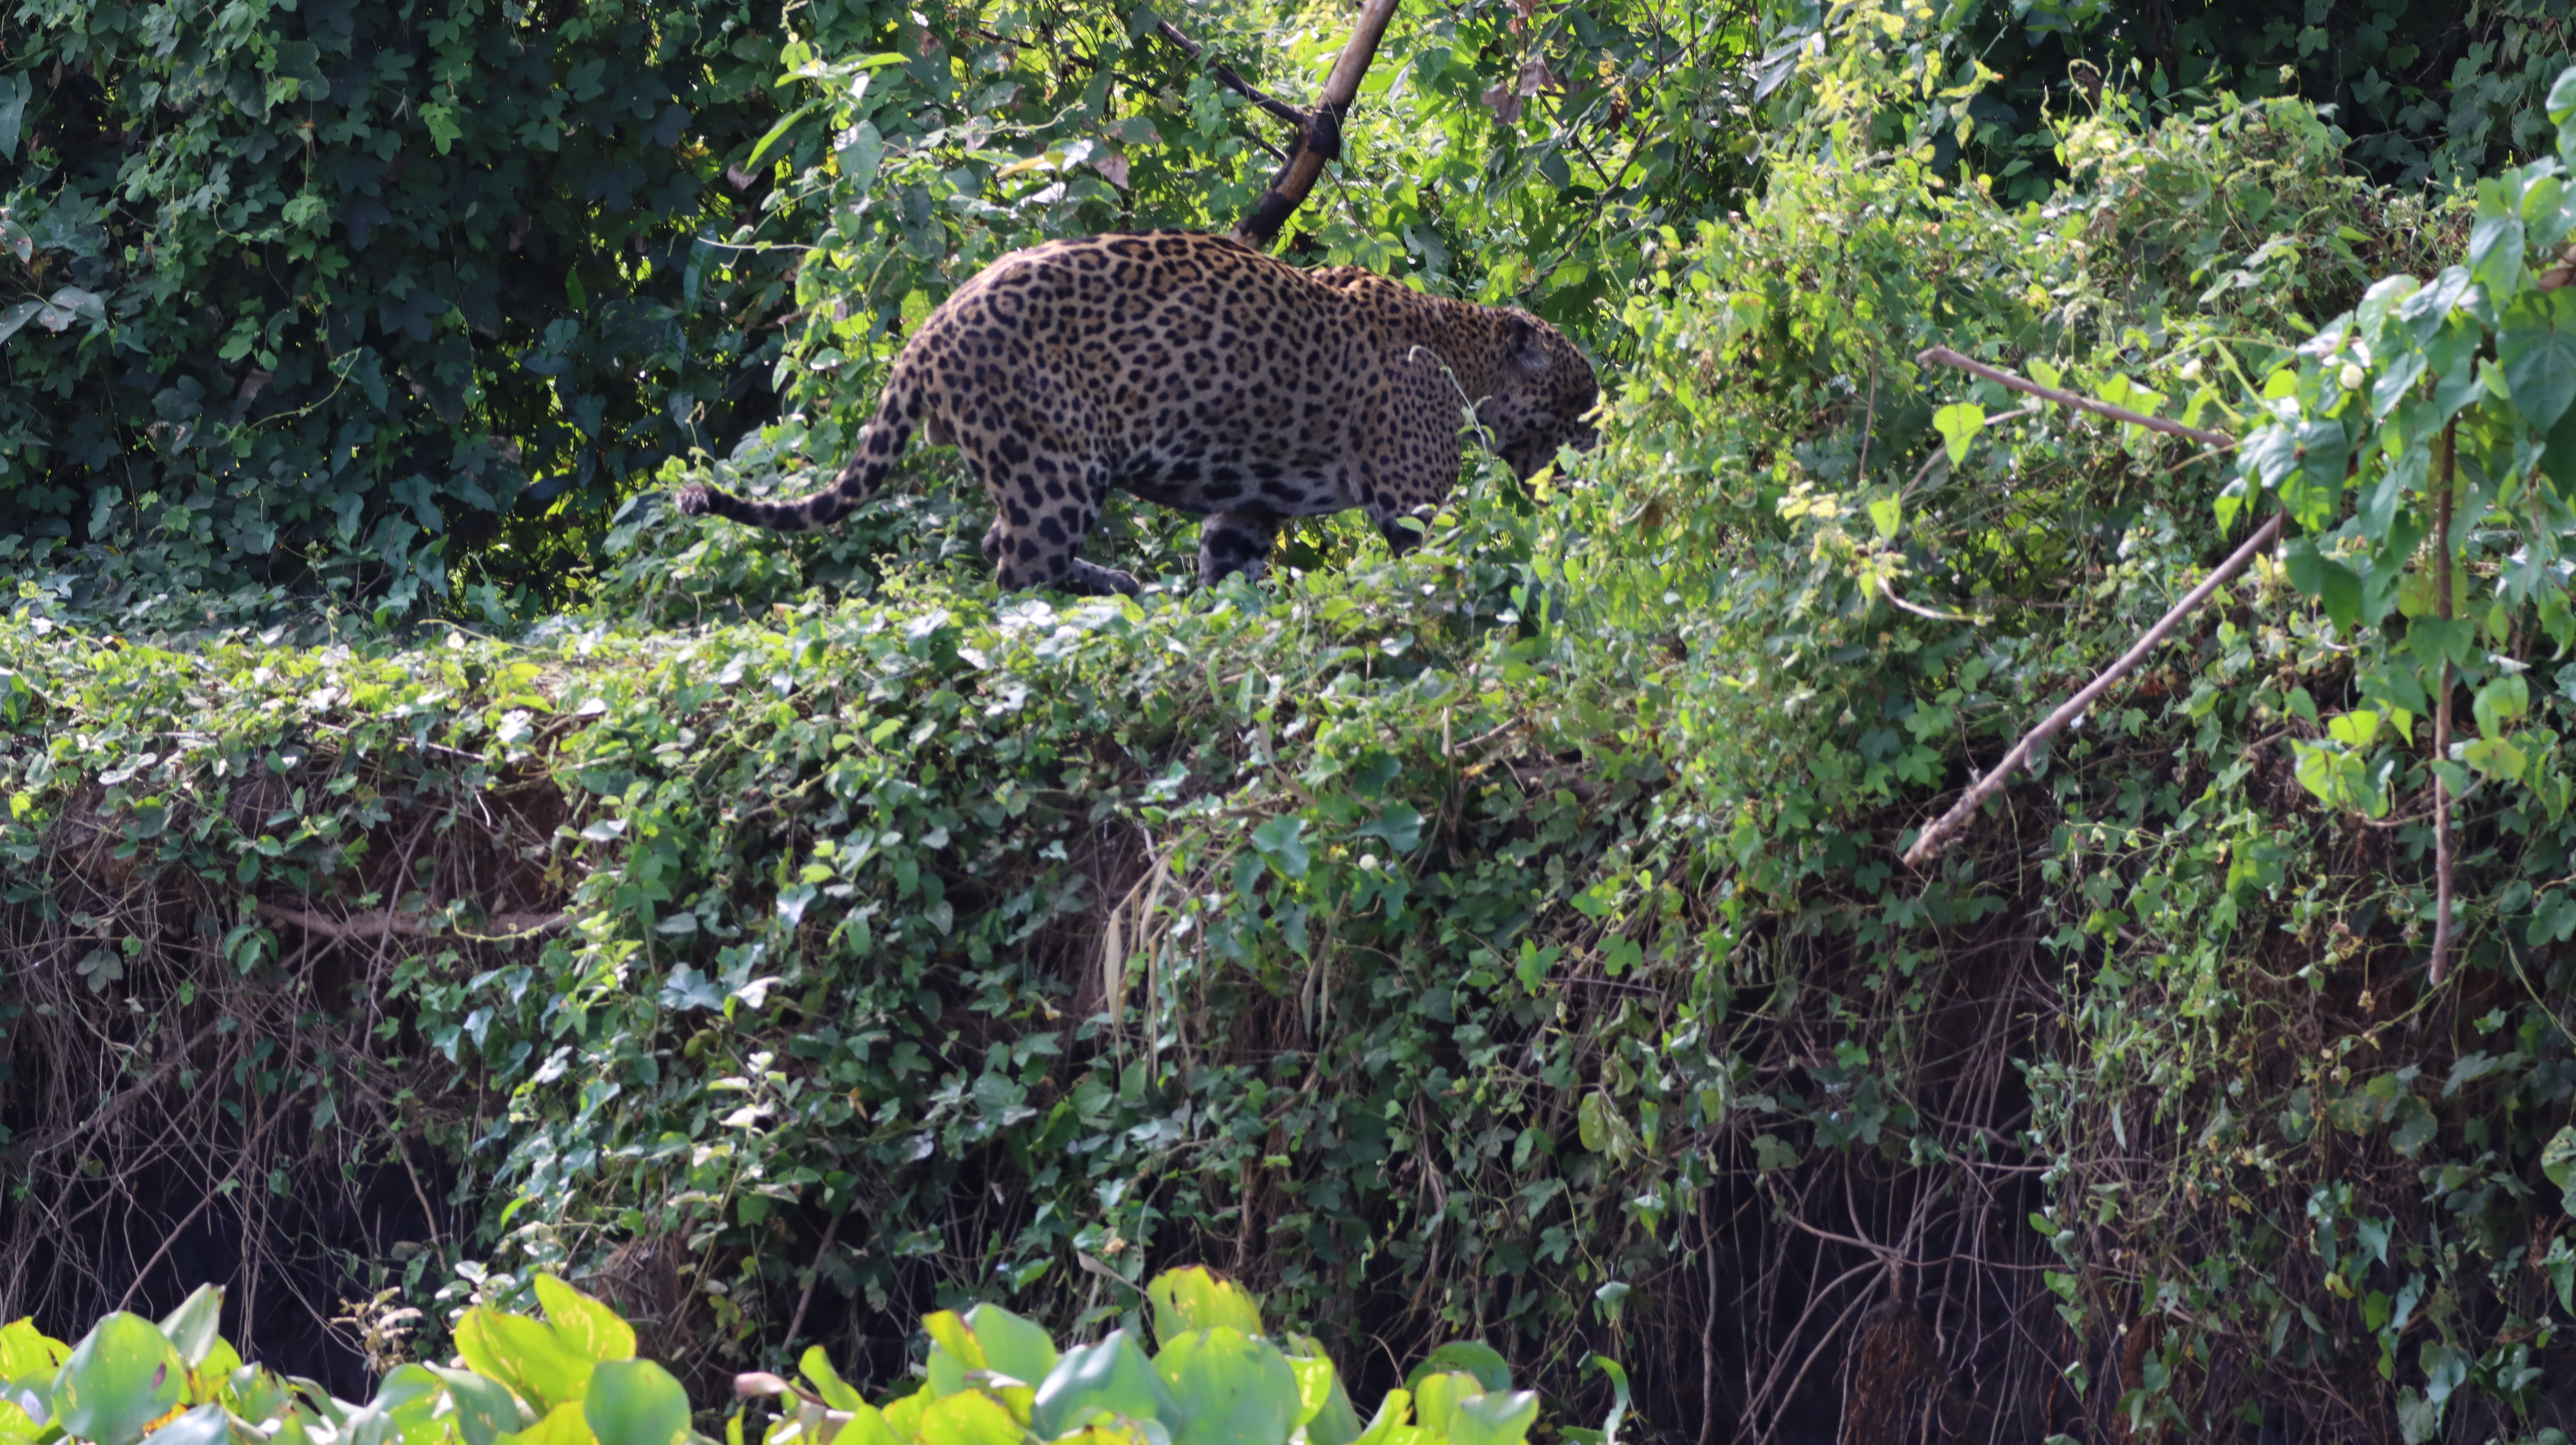
Jaguar: Kwang